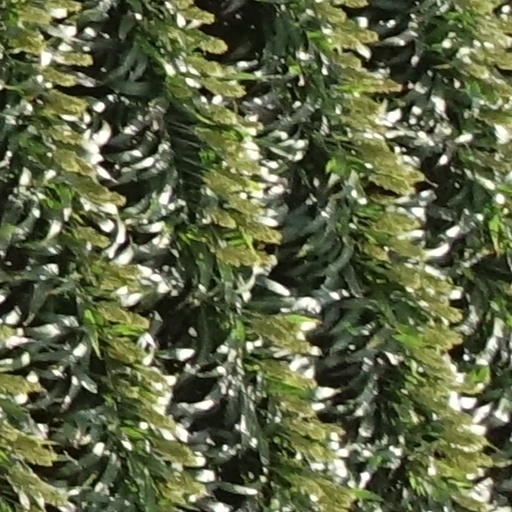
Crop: sorghum